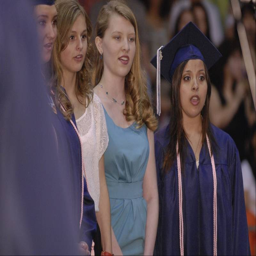
images from the graduation at the school .